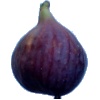
Label: Fig 1